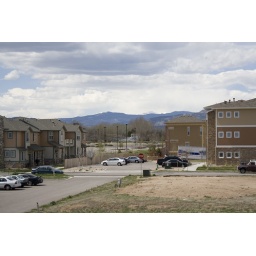
Out the master bedroom window in my new place.